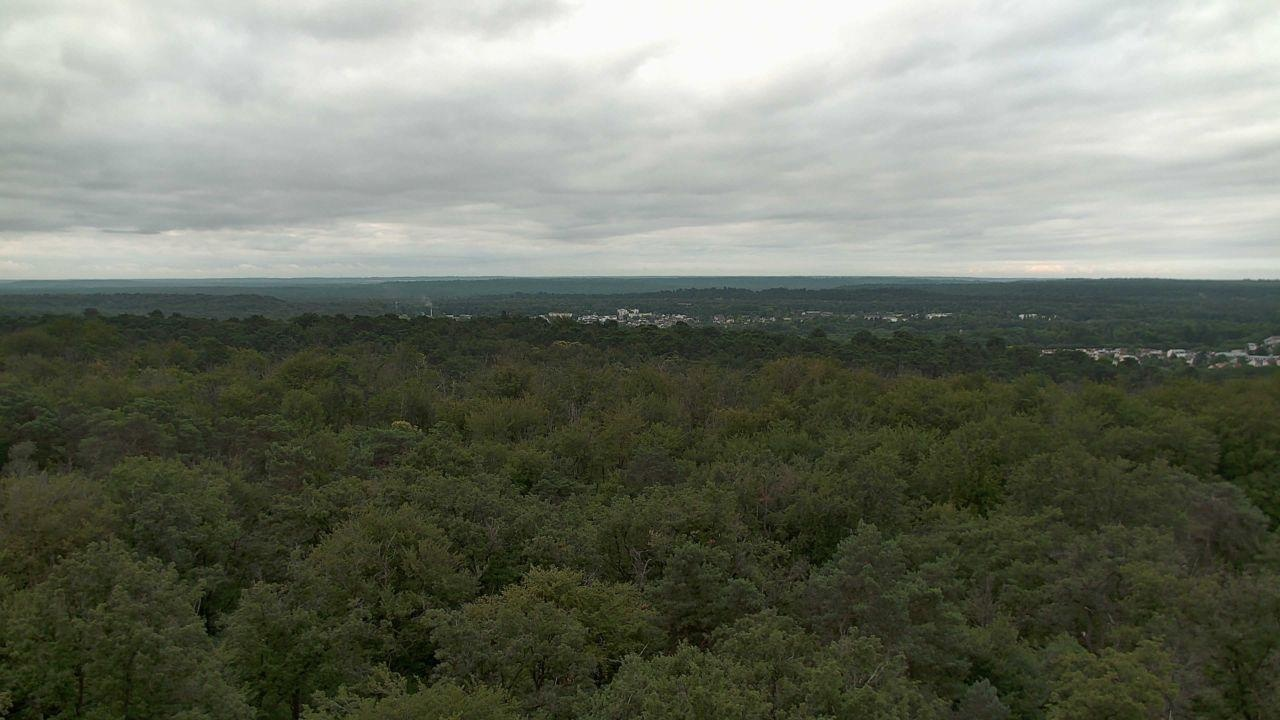
Fire: no
Smoke: no